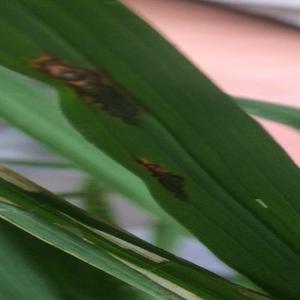
Disease: Blast